Paolo Poduje

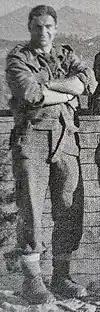
Paolo Poduje

Paul Poduje (5 June 1915 in Ljubljana – 8 July 1999 in Milan), known by the code name Mojcano or Moicano (the Mohican), was a Slovenian-born military man and Italian partisan.